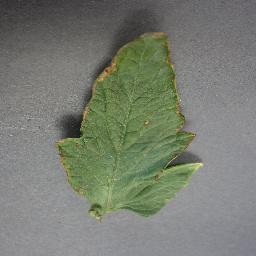
Label: Tomato___Bacterial_spot